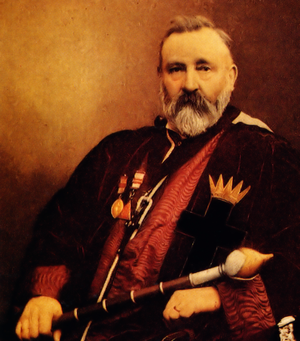
William Wynn Westcott était un occultiste britannique. Il naquit à Leamington, Warwickshire, Angleterre.